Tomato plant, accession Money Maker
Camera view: tilt-top (135 deg); turntable rotation: 30 degrees
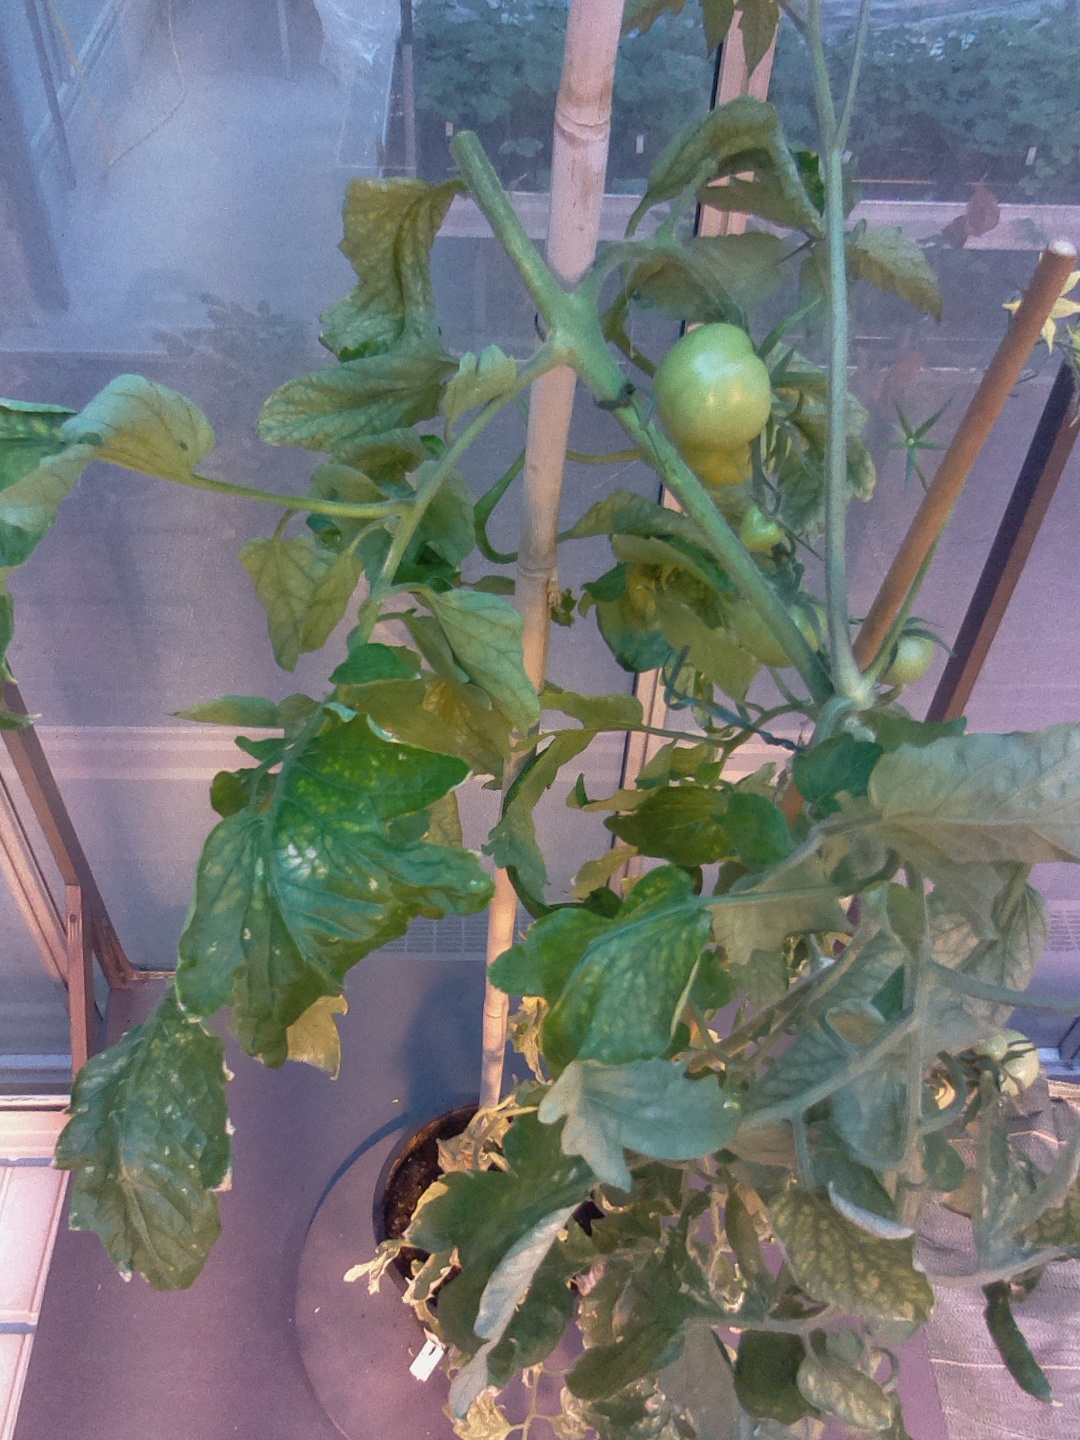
BBCH growth stage 79: 90% -100% of final fruit size